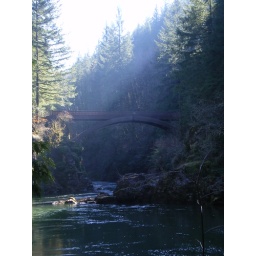
walking bridge over lewis river